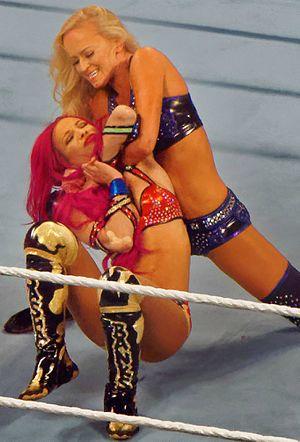
Danielle Louise Moinet, est une catcheuse américaine. Elle est essentiellement connue pour son travail à la World Wrestling Entertainment, dans la division Raw, sous le nom de Summer Rae.